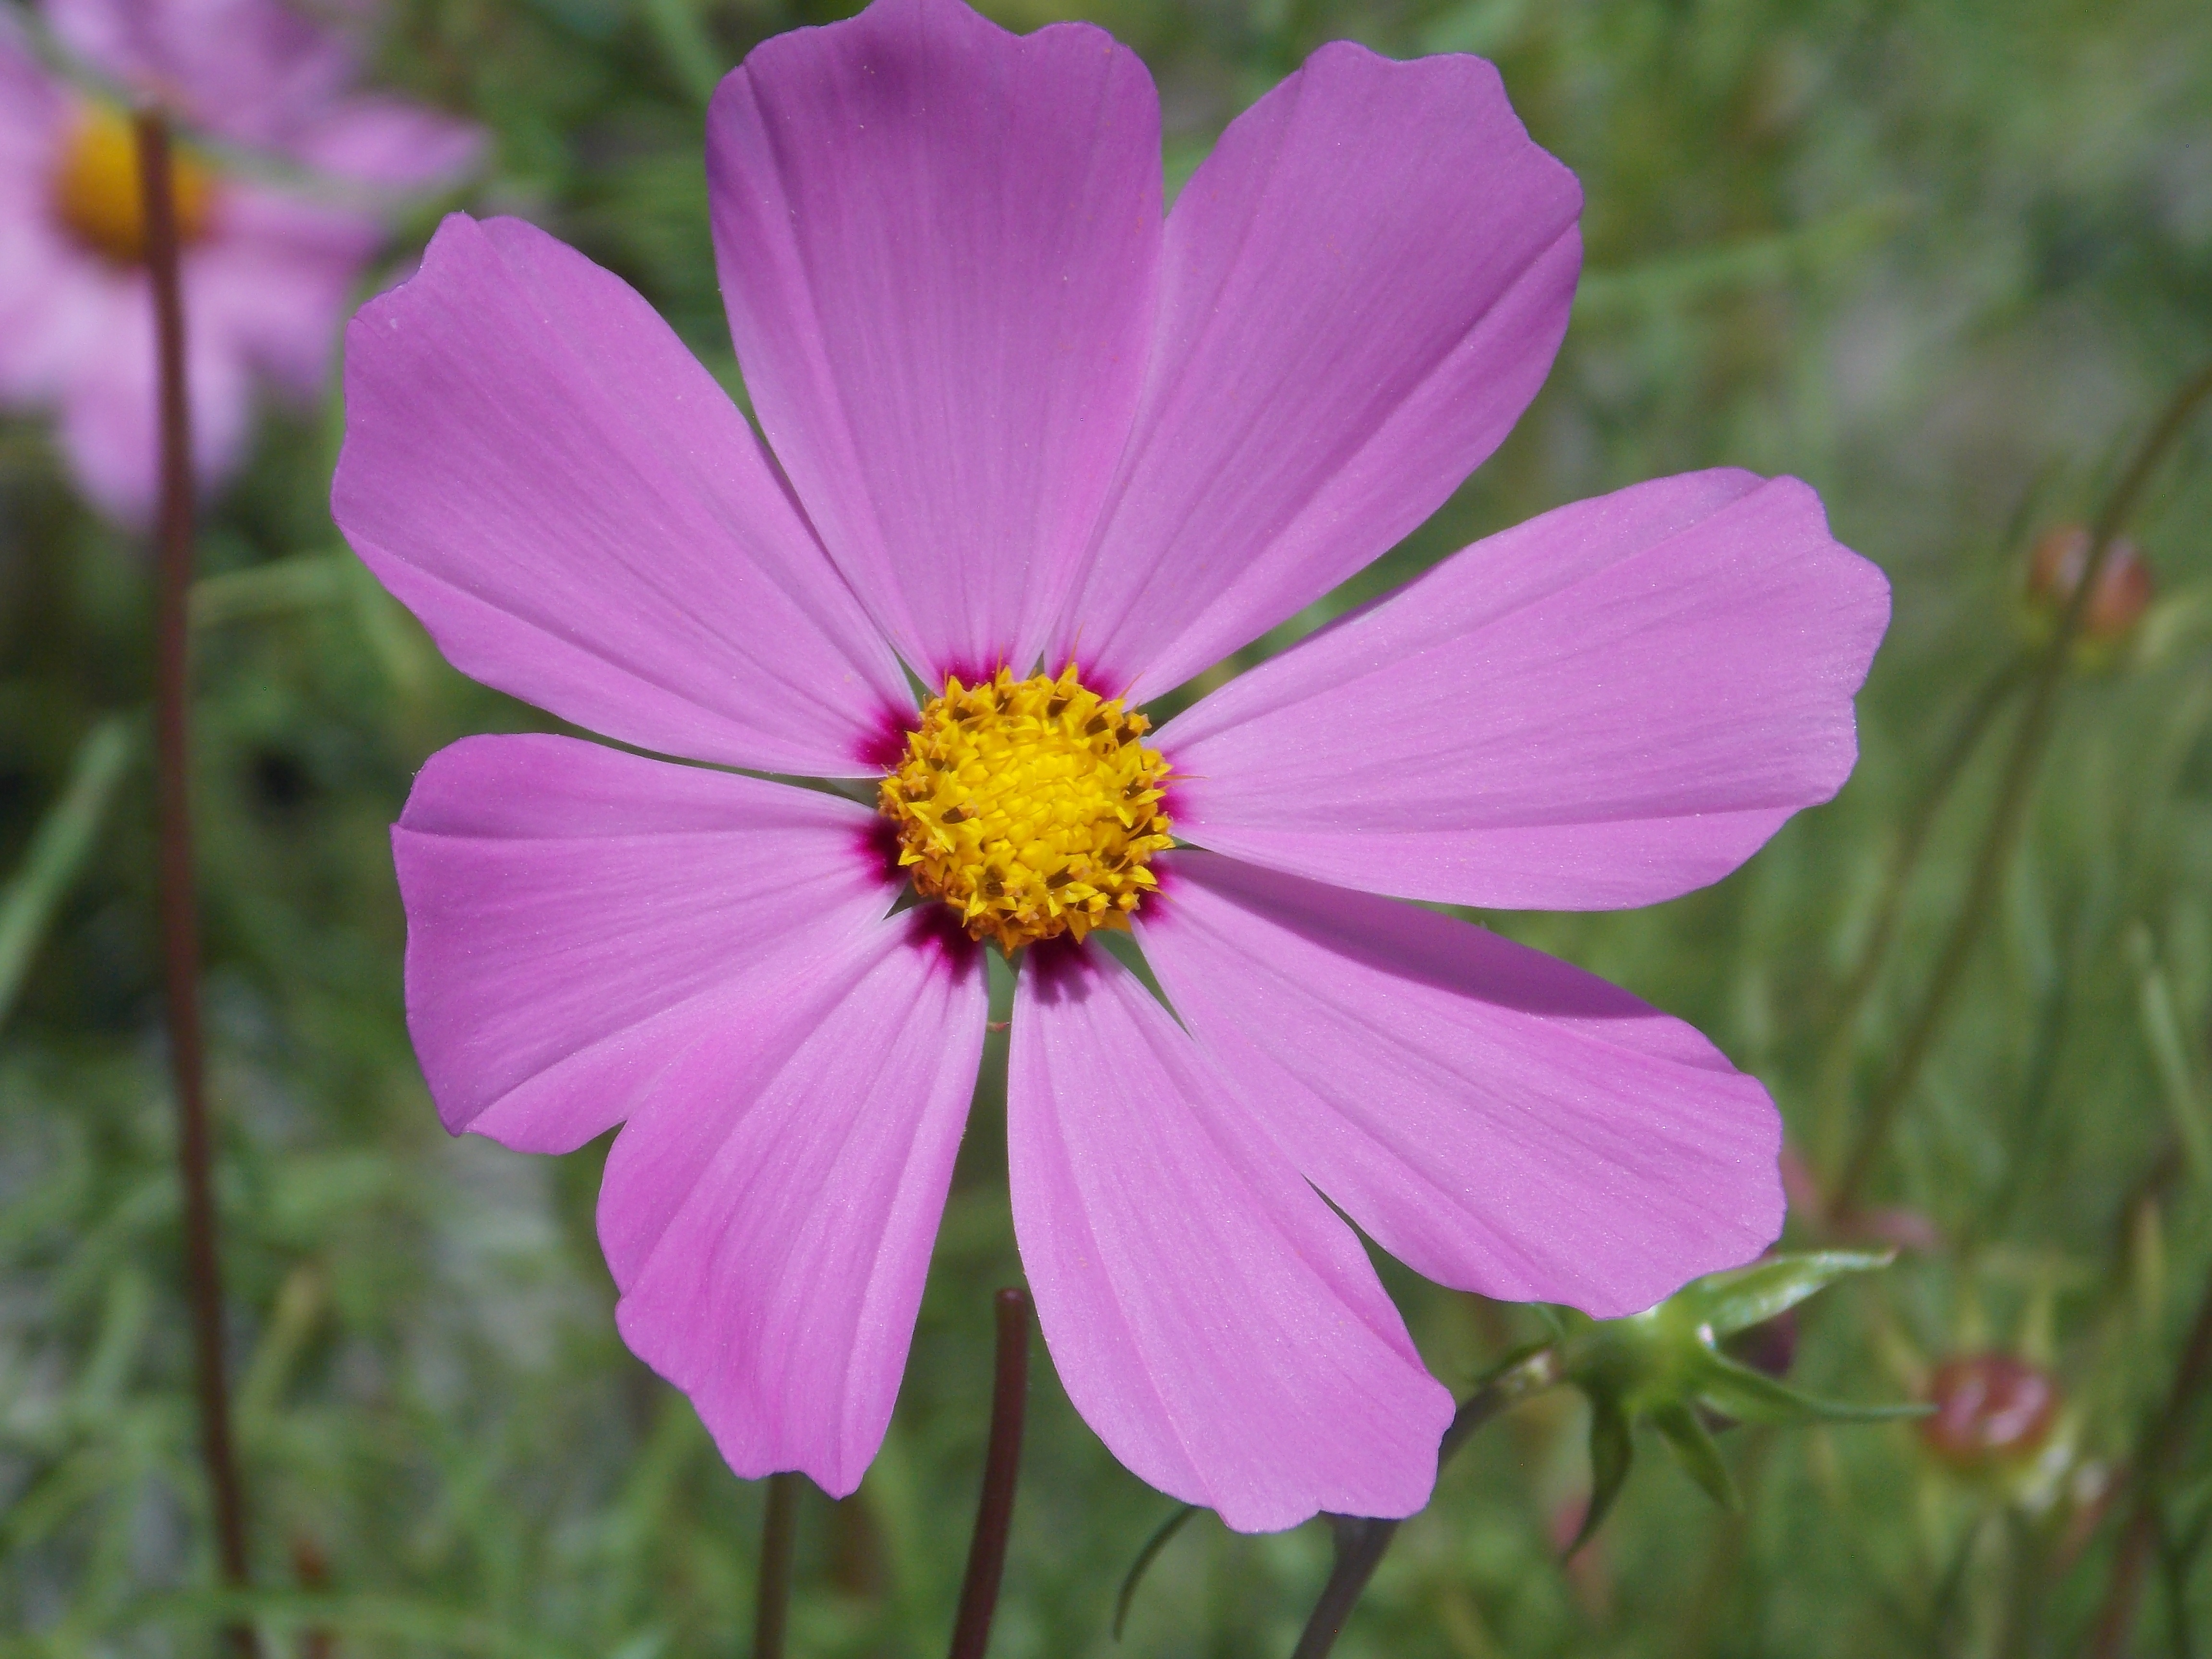
nature, plant, sun, cosmos, flower, petal, summer, pollen, green, flora, wildflower, coloring, petals, violet, macro photography, flowering plant, daisy family, annual plant, plant stem, land plant, garden cosmos